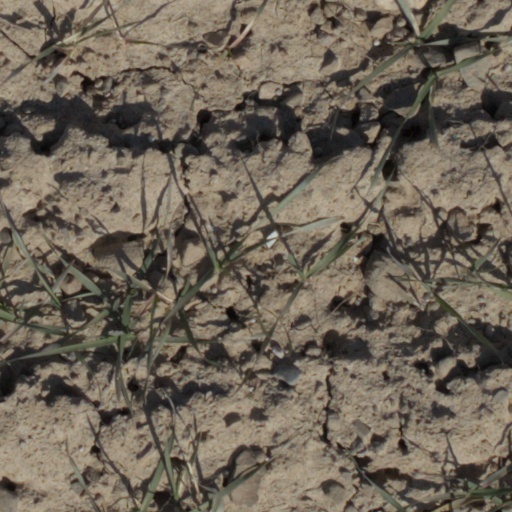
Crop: wheat